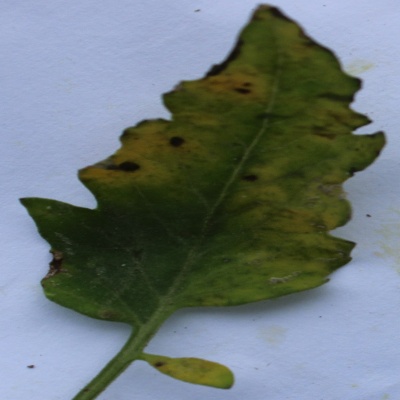
Crop: Tomato
Condition: septoria leaf spot